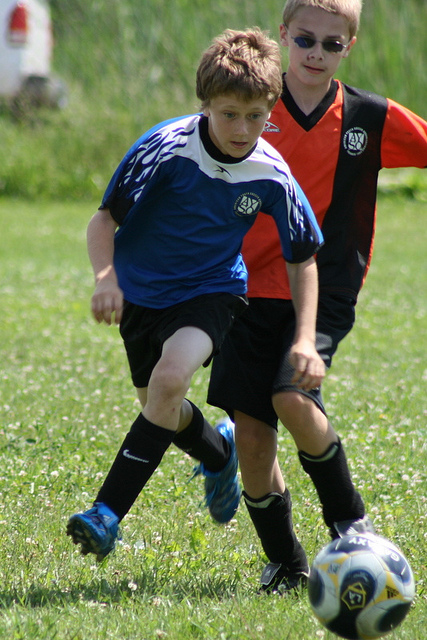
cậu bé áo cam và cậu bé áo xanh đang đuổi theo quả bóng ở trên sân